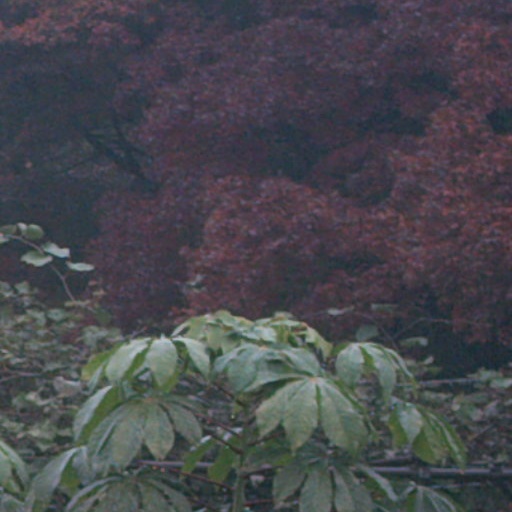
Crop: cassava